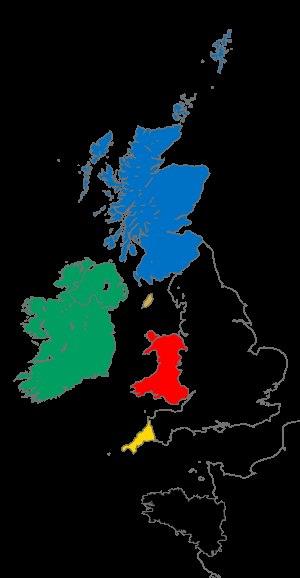
Les pays celtiques ou nations celtiques sont des régions d'Europe qui s'identifient avec les cultures celtiques et de manière plus spécifique avec les locuteurs des langues celtiques. Les anglophones désignent ces régions, à l'exception des Basses-Terres d'Écosse, et de la Bretagne, par le terme de Celtic Fringe, car elles sont situées aux extrémités nord et ouest de la Grande-Bretagne. Leurs résidents préfèrent parler de « pays celtiques » ou « nations celtiques ».